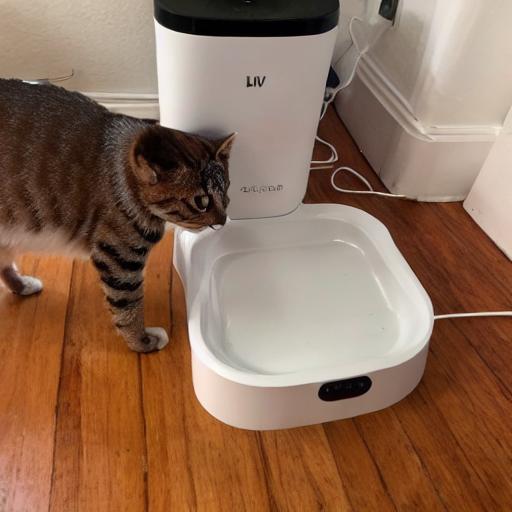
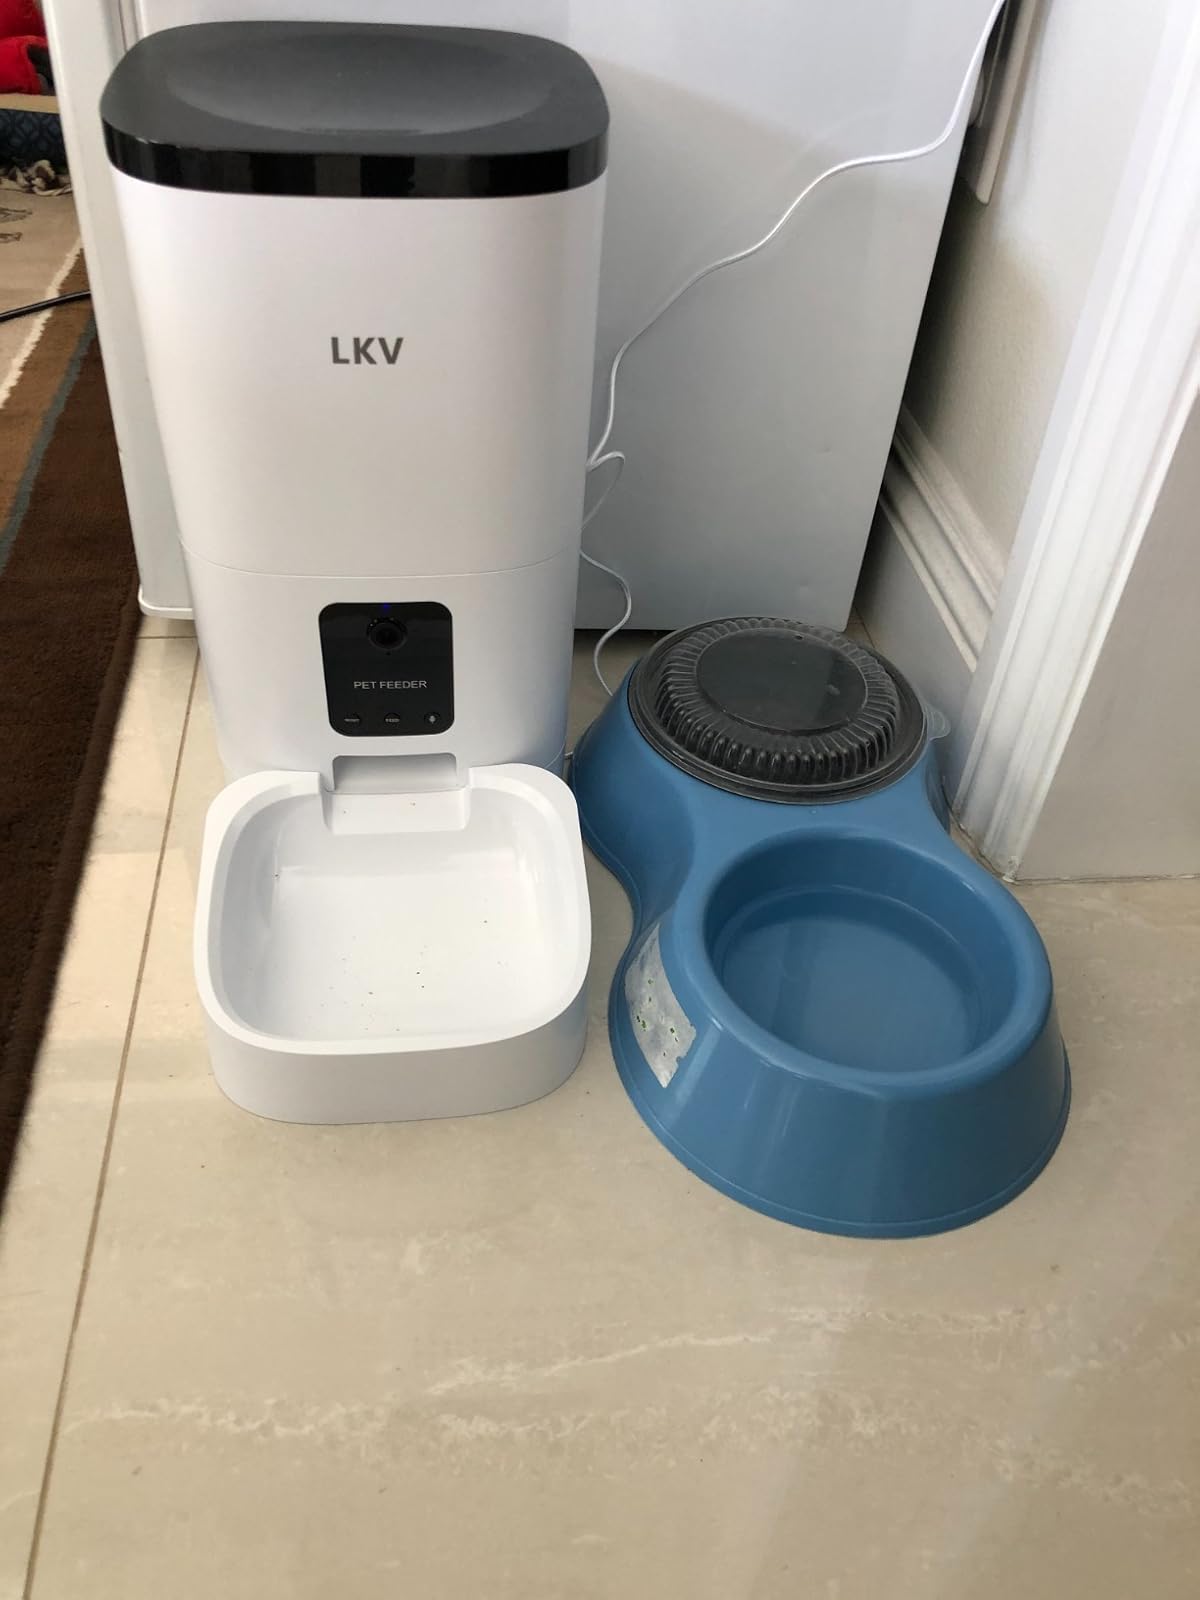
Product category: items_feeder
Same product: no